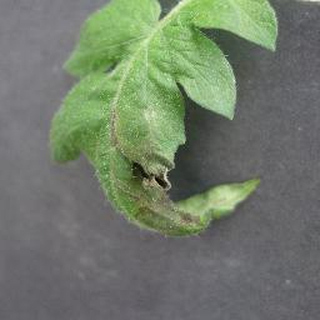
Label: tomato_late_blight